Type 056 corvette

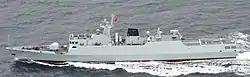
Type 056A corvette "Huangshi"

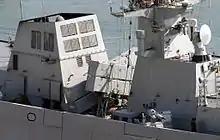
YJ-83 ASM launchers

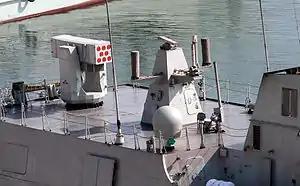
HHQ-10 SAM launcher

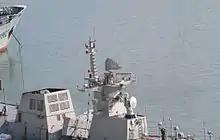
Type 360 radar

The Type 056 corvette fills the capability gap between the Type 022 missile boat and the Type 054A frigate. It is long with a gross displacement of 1500 tons, and incorporates anti-radar features. The Type 056 is suited for mid-range green-water missions and littoral duties, but not for major blue-water combat operations. The Type 056 corvette has a crew of 78 people with a top speed of , and a cruise range of at .